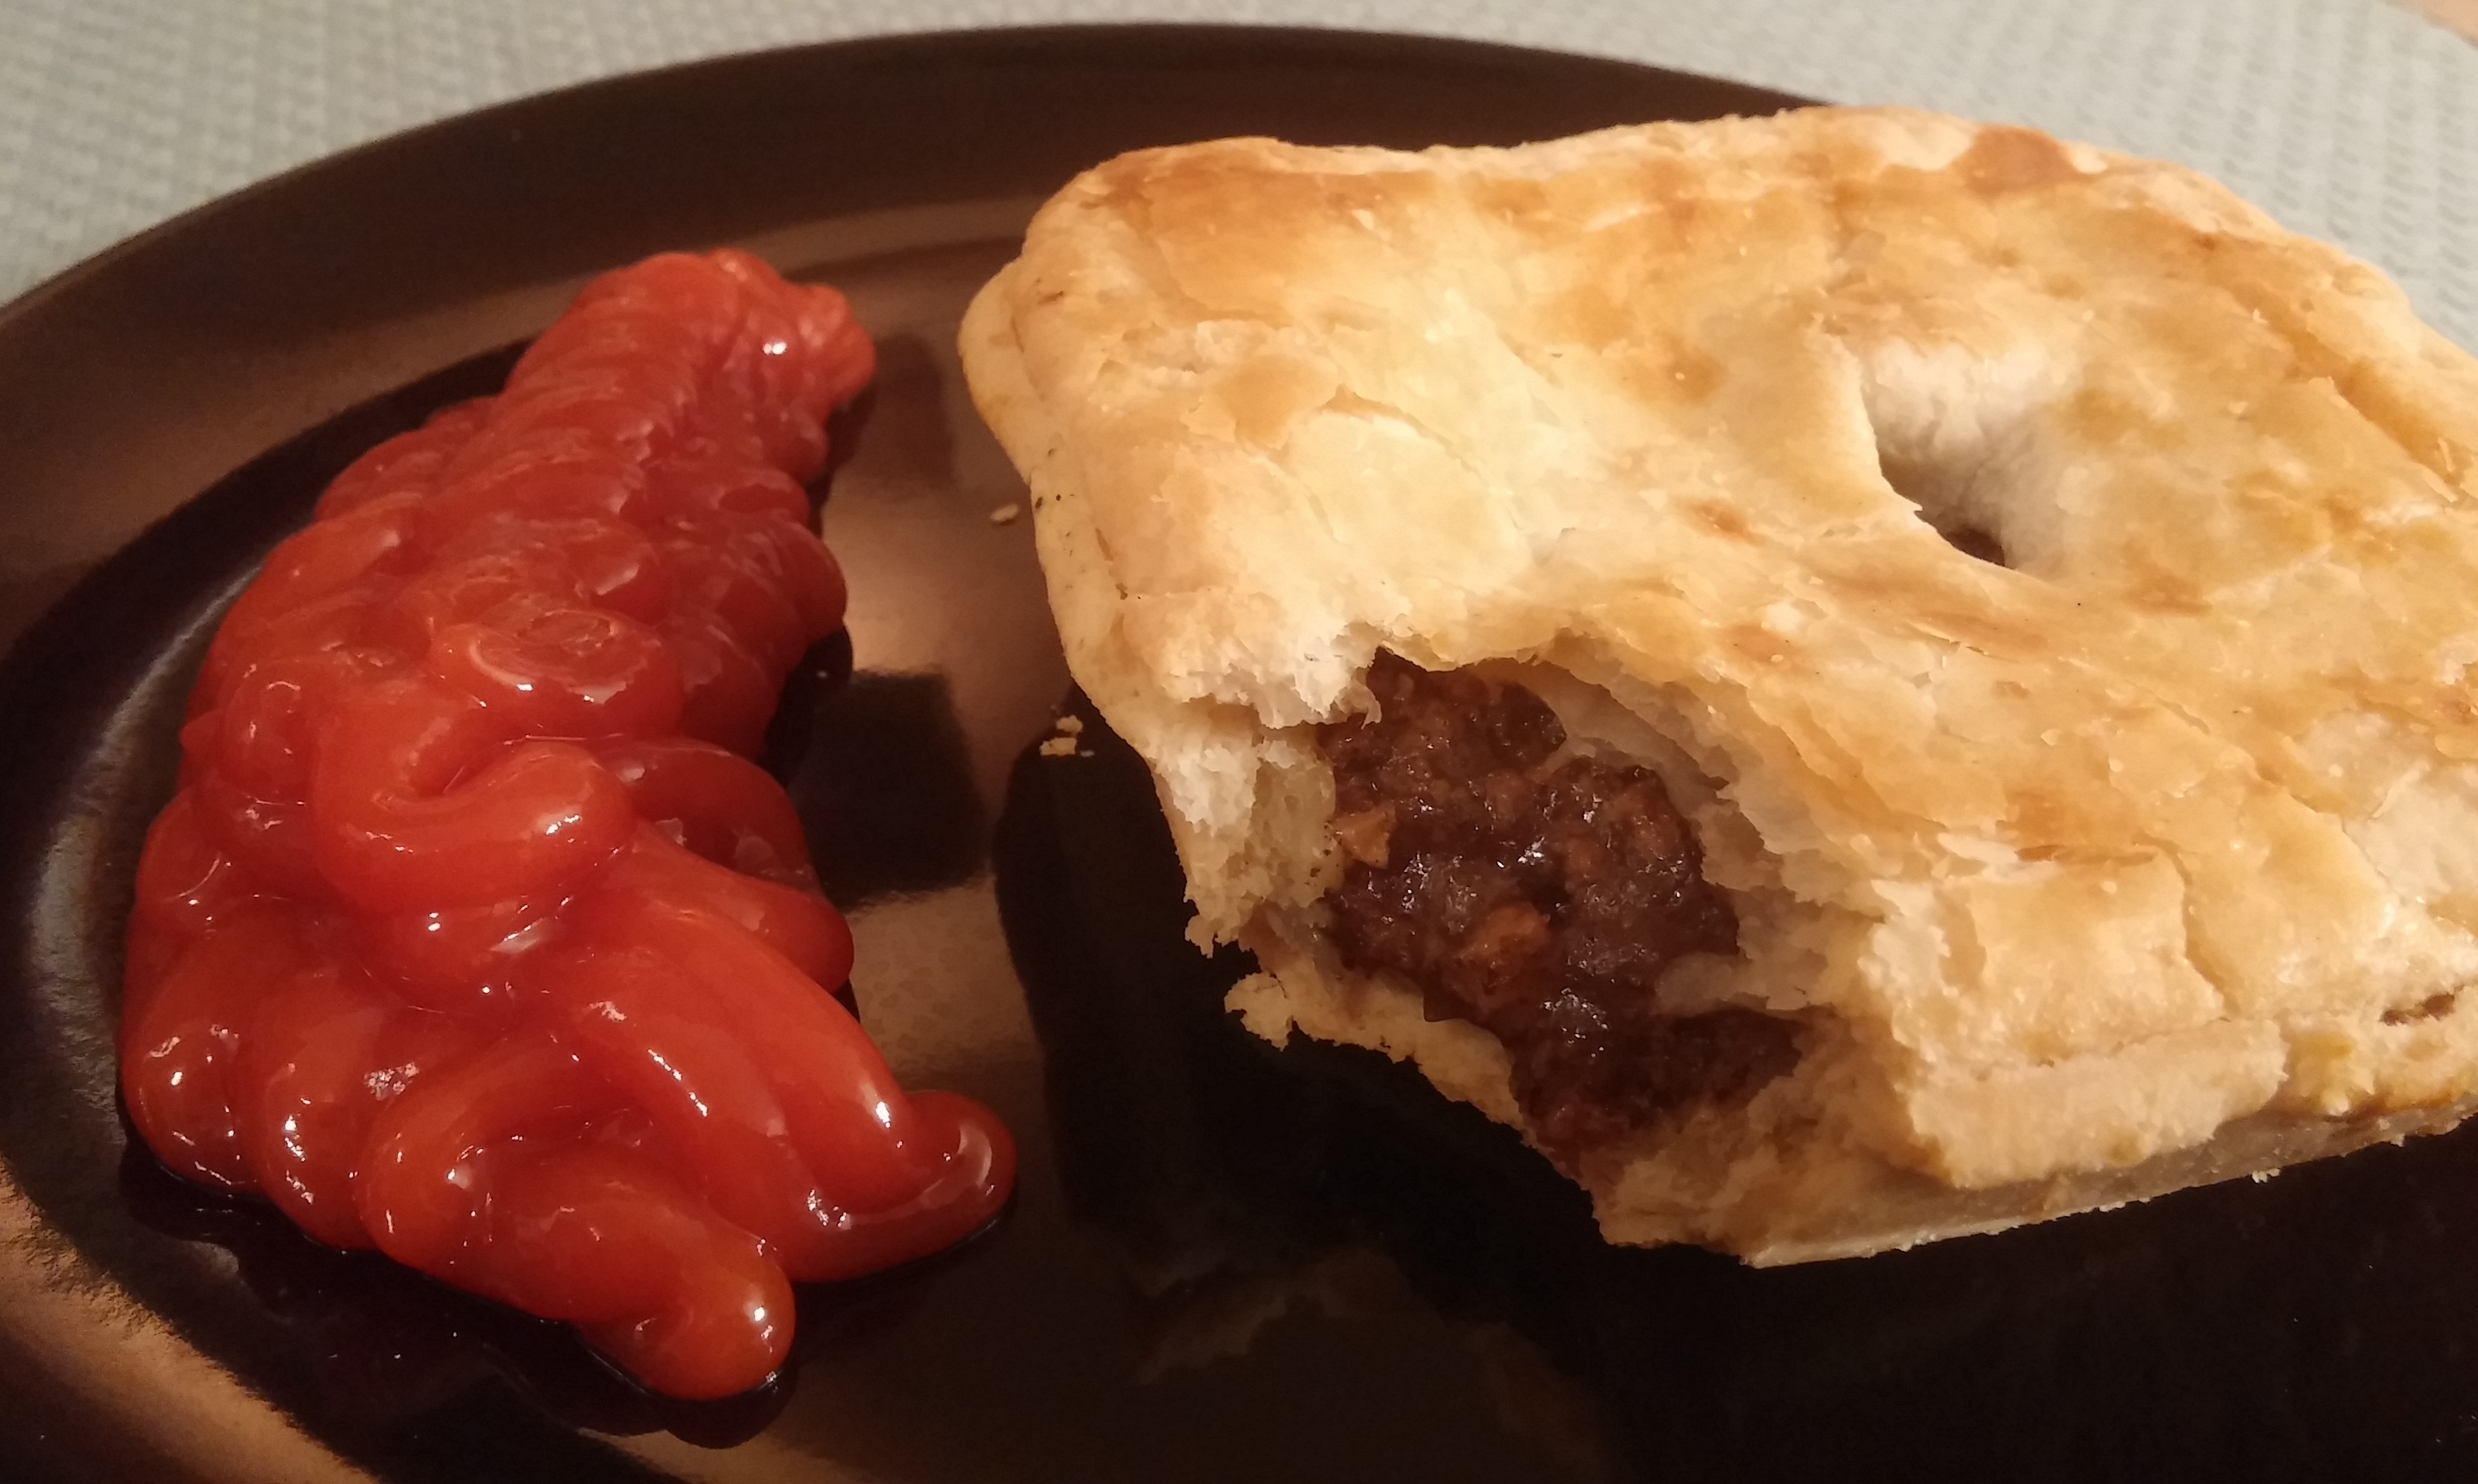
dish, meal, food, breakfast, meat, cuisine, savory, pastry, ketchup, asian food, eating, baked goods, meat pie, australian food, aussie food